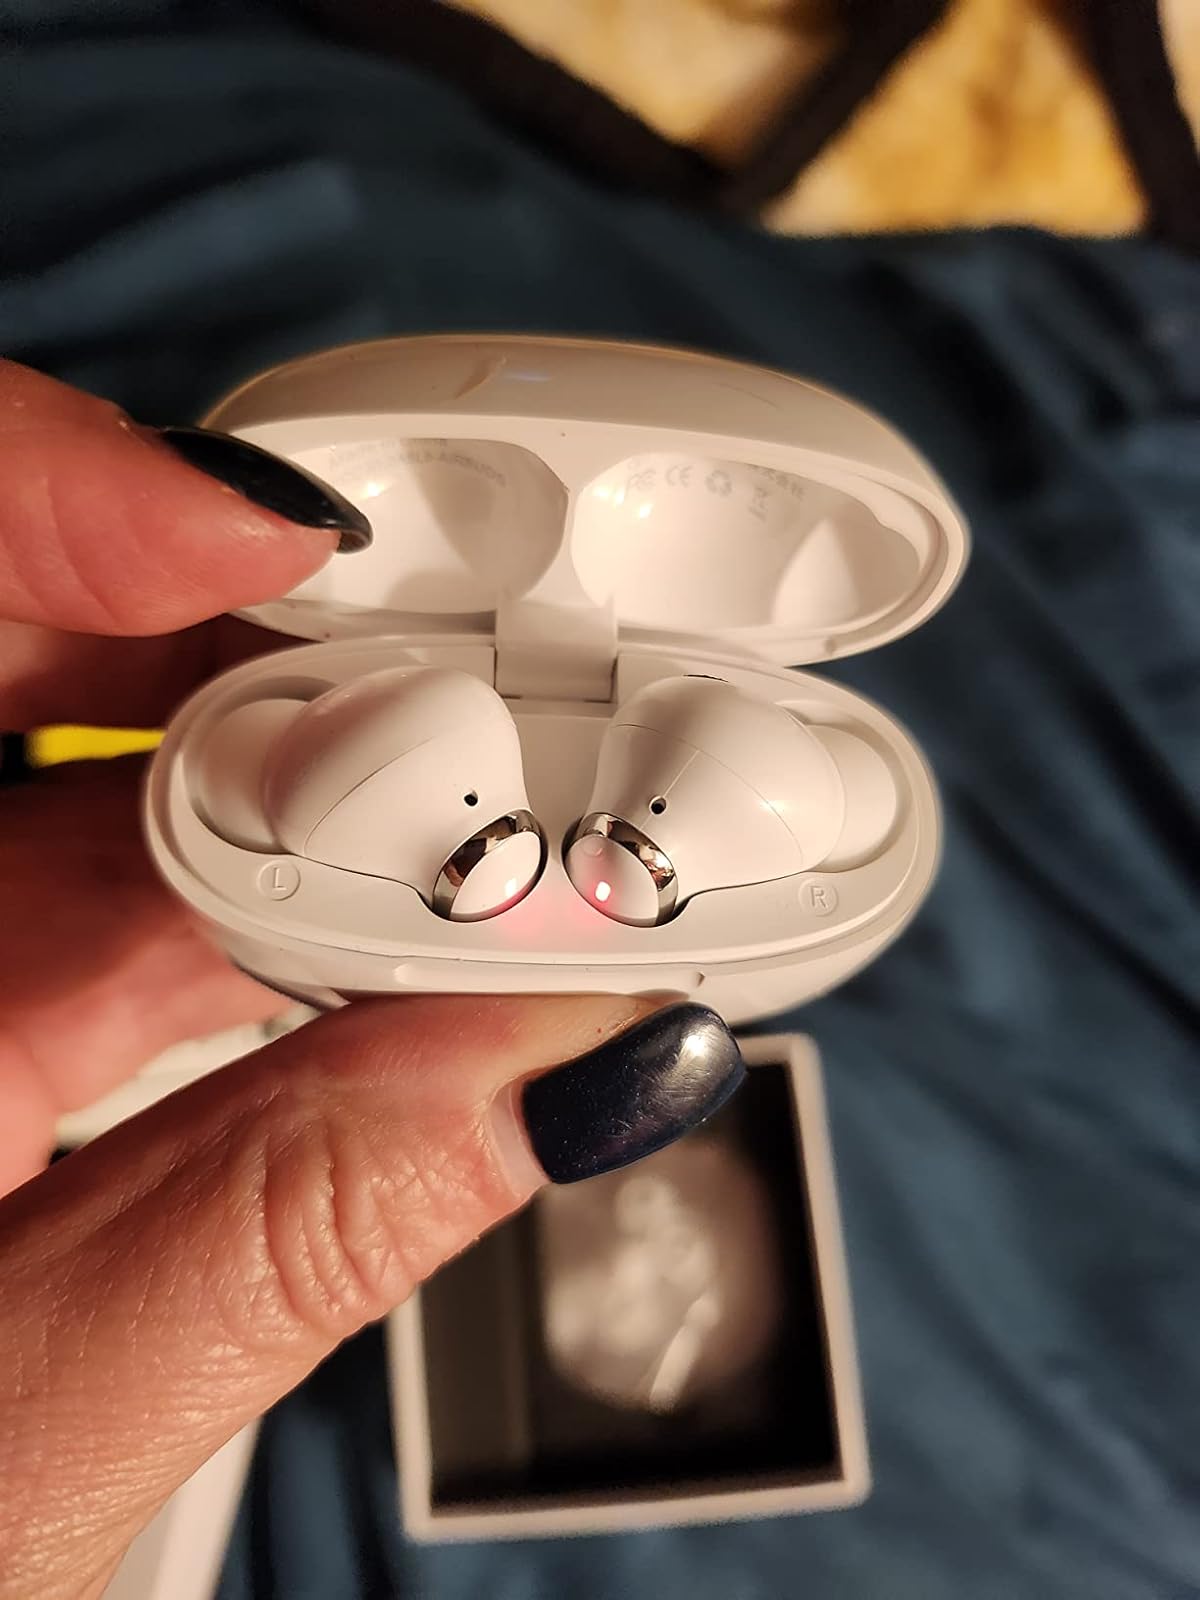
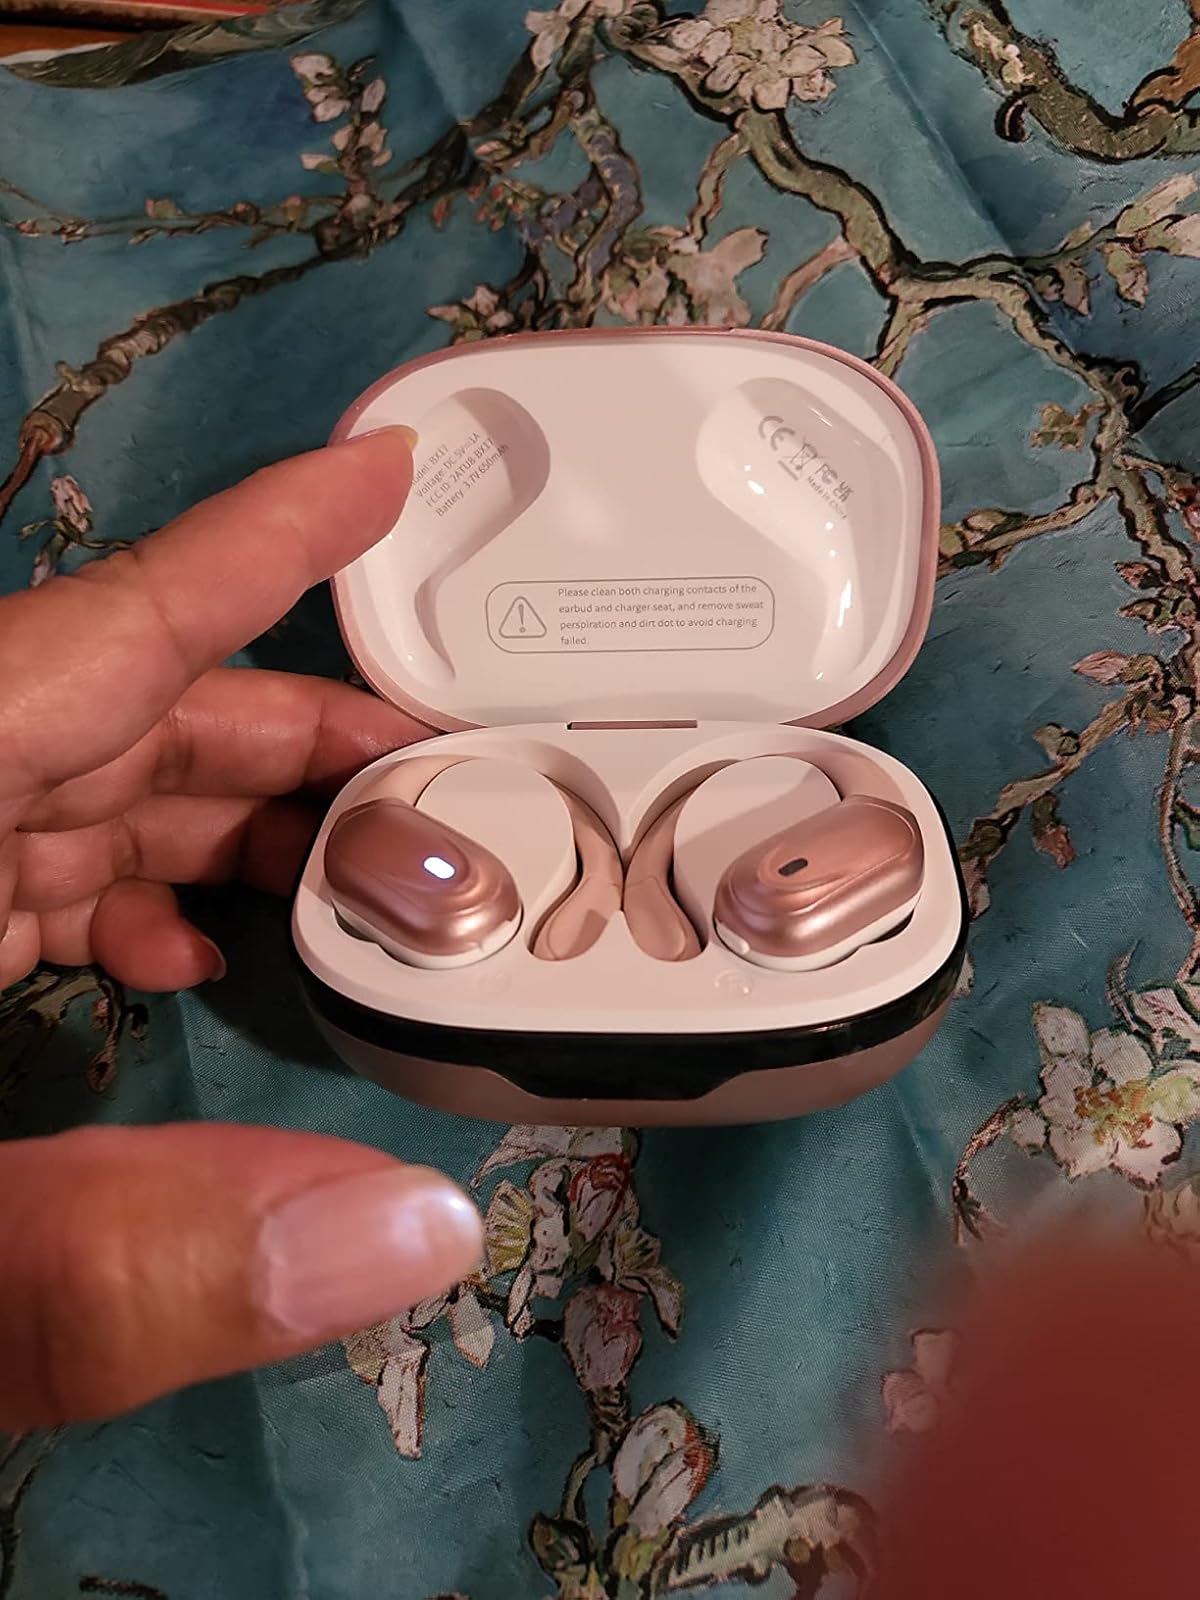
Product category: earbuds
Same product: no